Bragança, Portugal

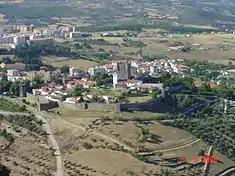
A perspective of the settlements around the base of the Castle of Bragança

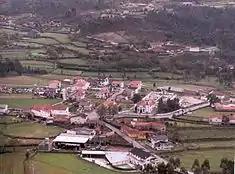
The parish of Parada on the periphery of the municipality of Bragança

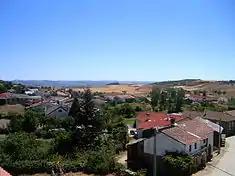
The rural scenery of the parish of Carragosa

Of the 18 Portuguese historical district capitals, Bragança is the farthest from Lisbon, the national capital.